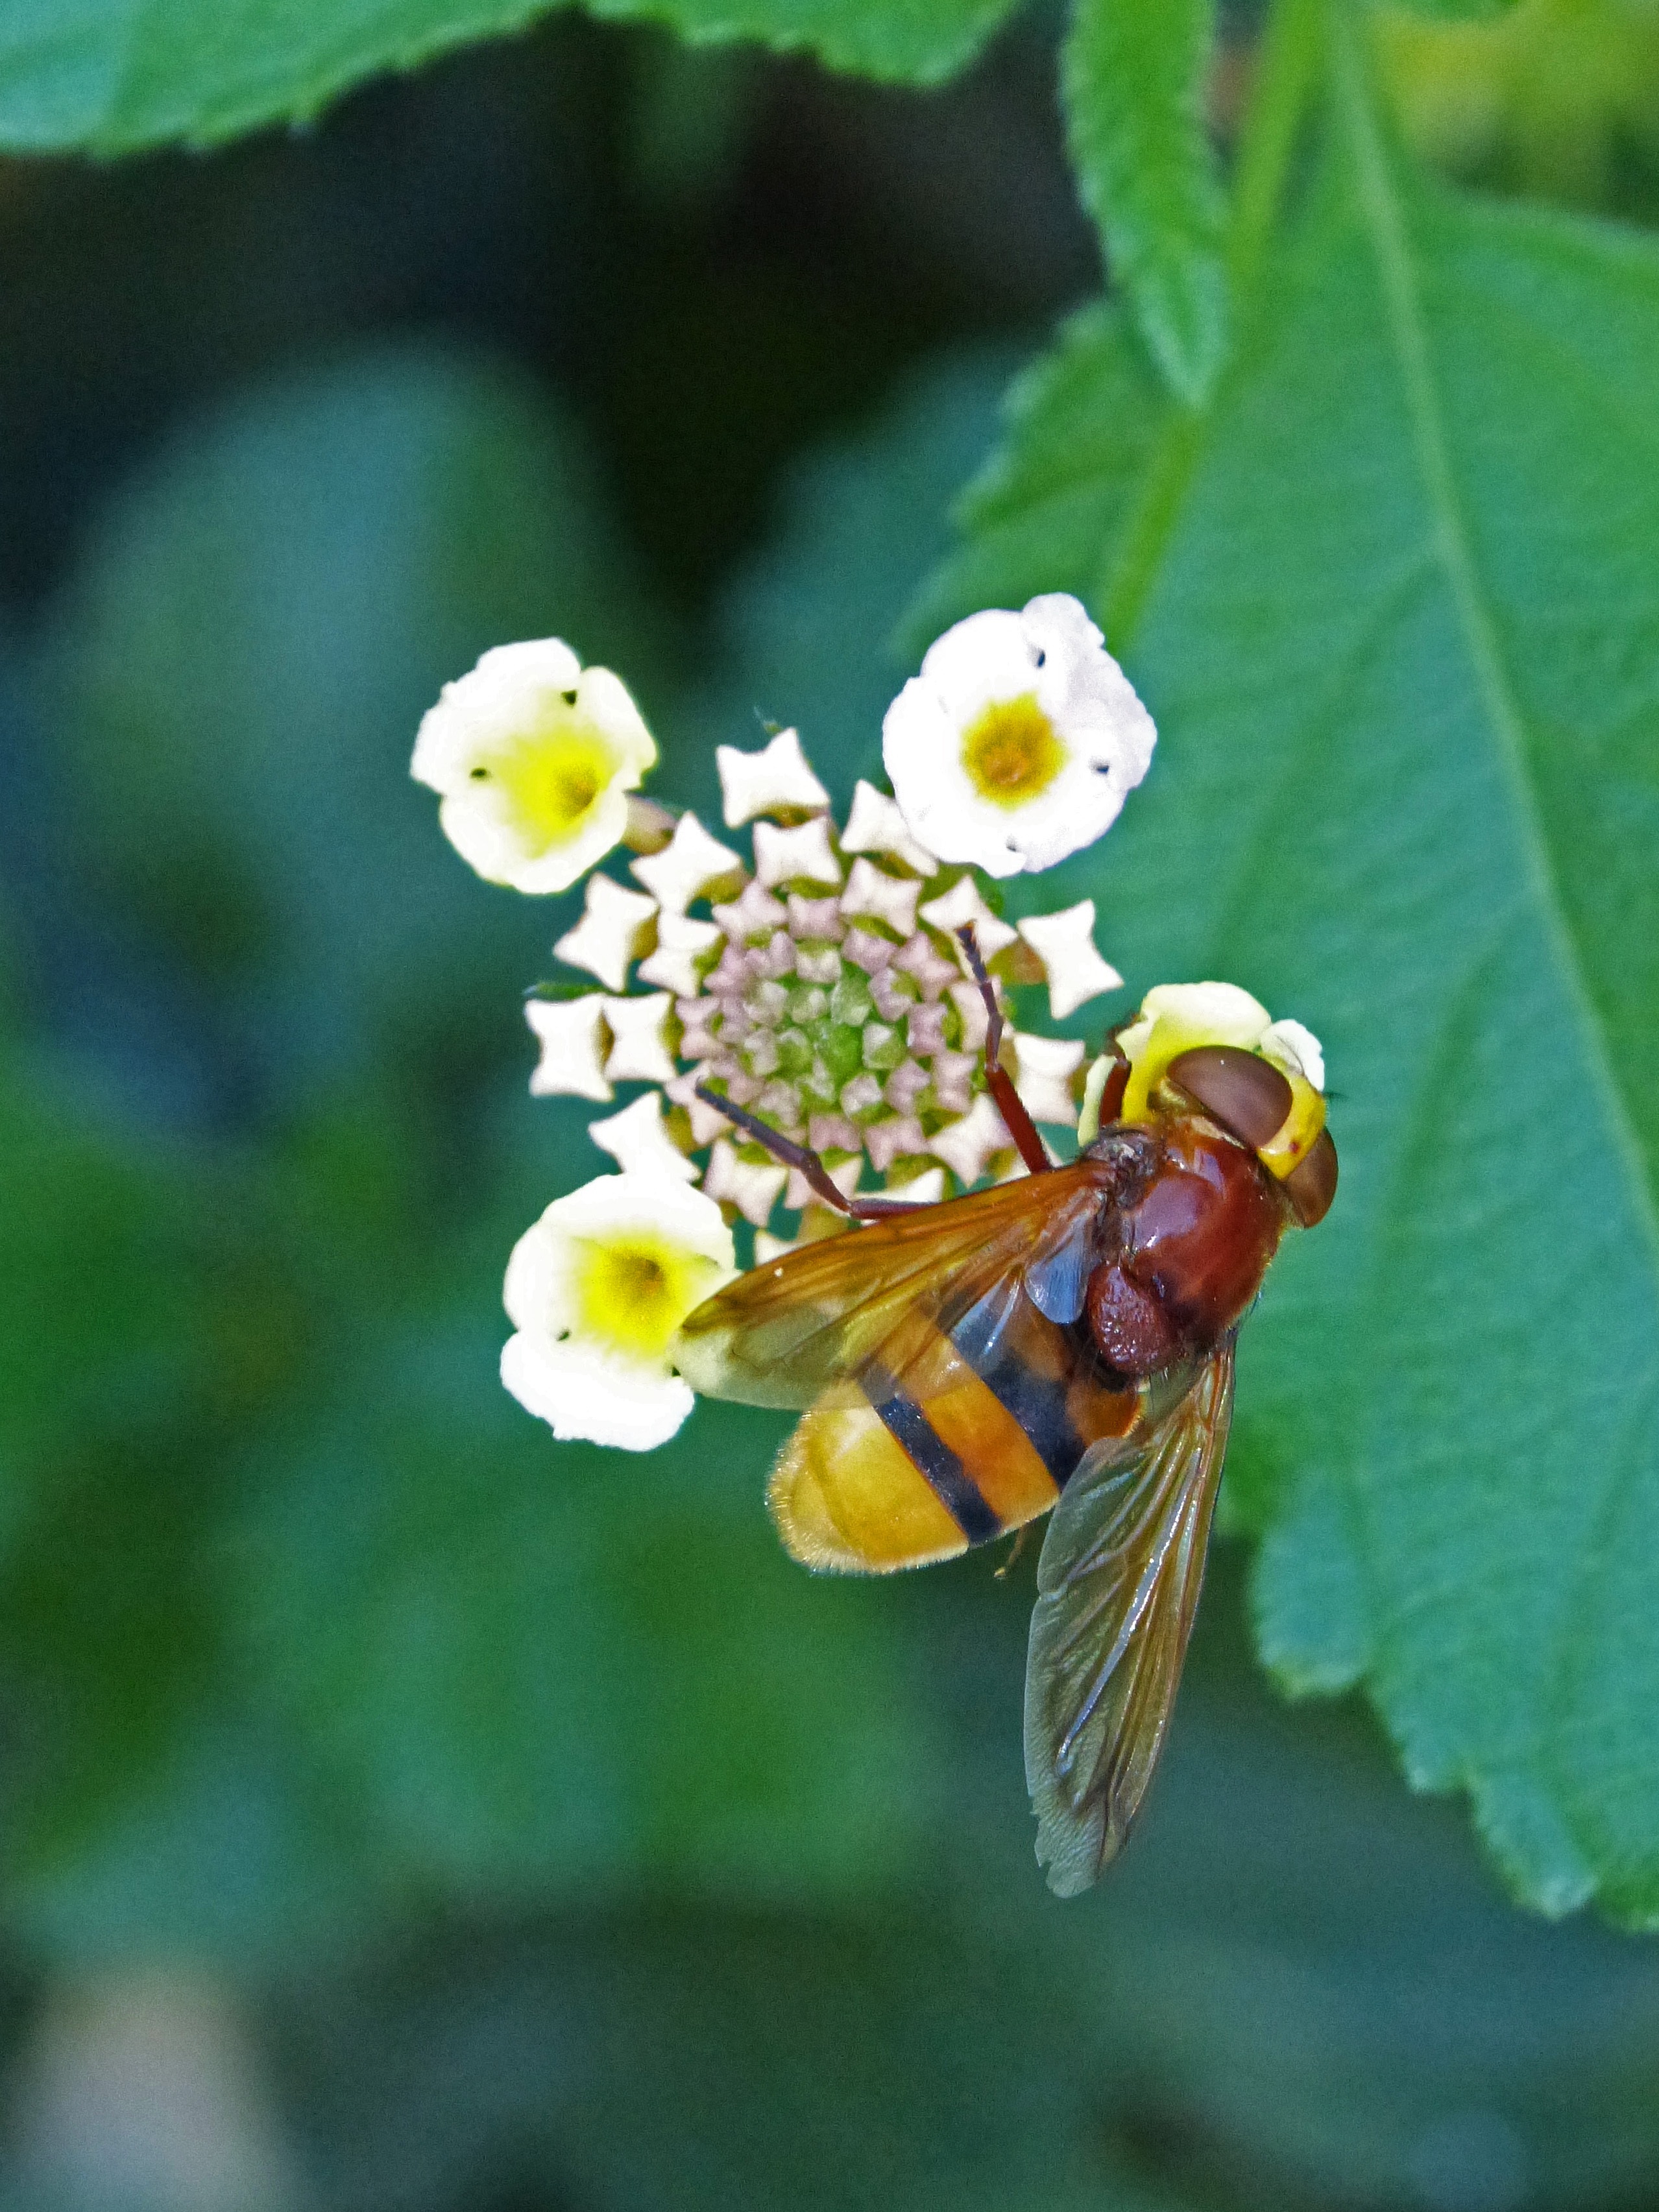
nature, blossom, plant, photography, leaf, flower, green, insect, botany, flora, fauna, invertebrate, wildflower, close up, hoverfly, bee, nectar, diptera, macro photography, flowering plant, honey bee, sirphidae, fly that imitates a bee, volucella inanis, false wasp, land plant, membrane winged insect